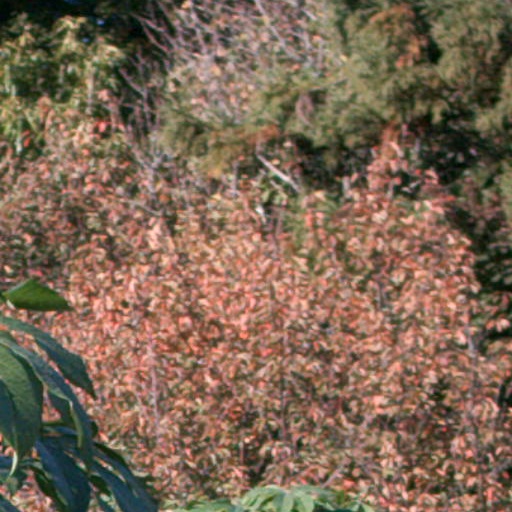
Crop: cassava